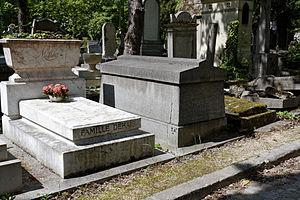
Émile Drain, né le 1ᵉʳ février 1890 à Paris XIᵉ et mort le 22 novembre 1966 à Paris XIIᵉ, est un comédien français.